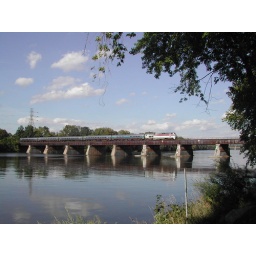
A railroad bridge over the Mohawk River.